Flying boat

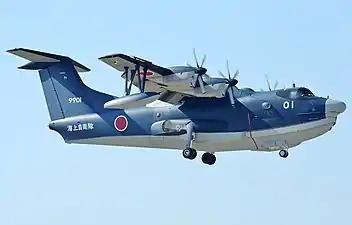
ShinMaywa flying boat of the JMSDF

The largest flying boat of the war was the Blohm & Voss BV 238, which was also the heaviest plane to fly during the Second World War and the largest aircraft built and flown by any of the Axis Powers. Only the first prototype ever flew, commencing flight trials in April 1944. Months later, it was strafed and partially sunk while moored on Lake Schaal, to the east of Hamburg; it never returned to flight, instead being intentionally sunk in deep water after the end of the conflict.